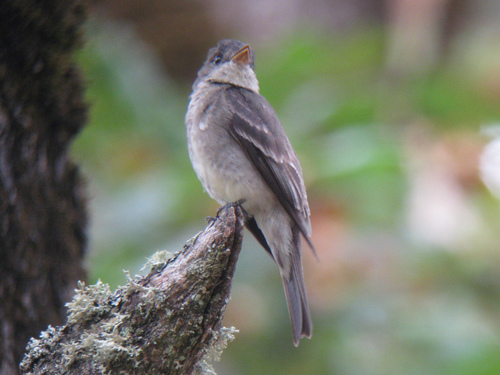
the bird has a light grey breast and belly and a small orange bill.
this little bird has a white belly and breast, with a gray crown and white wingbars.
a small predominantly grey bird with a very small beak compared to its body size, and a white throat.
this bird is white and grey in color with a brown beak, and grey eye rings.
a small bird with light grey belly, darker grey wings with white wingbars, and a pointed, orange bill.
this bird is mostly grey with a small yellow bill and a lighter grey throat, breast, and belly.
this little gray and white bird has an orange bill.
the bird has a small bill and grey breast and belly.
a white bird with gray wings and red bill.
this bird has a yellow bill, with a grey breast.
Species: Western Wood Pewee